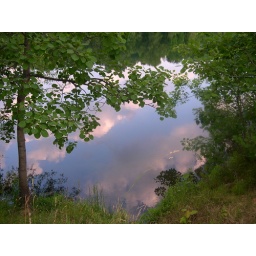
clouds in the water